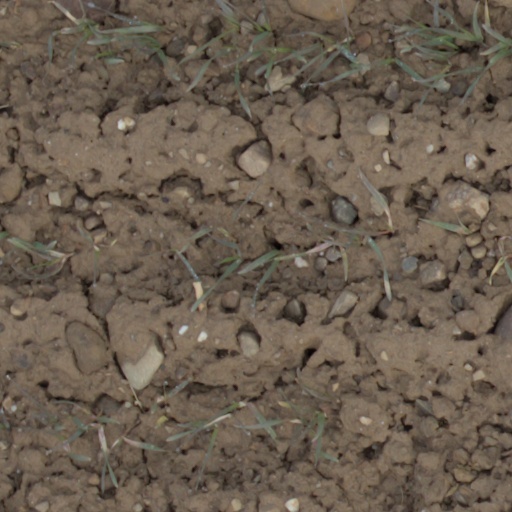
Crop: wheat